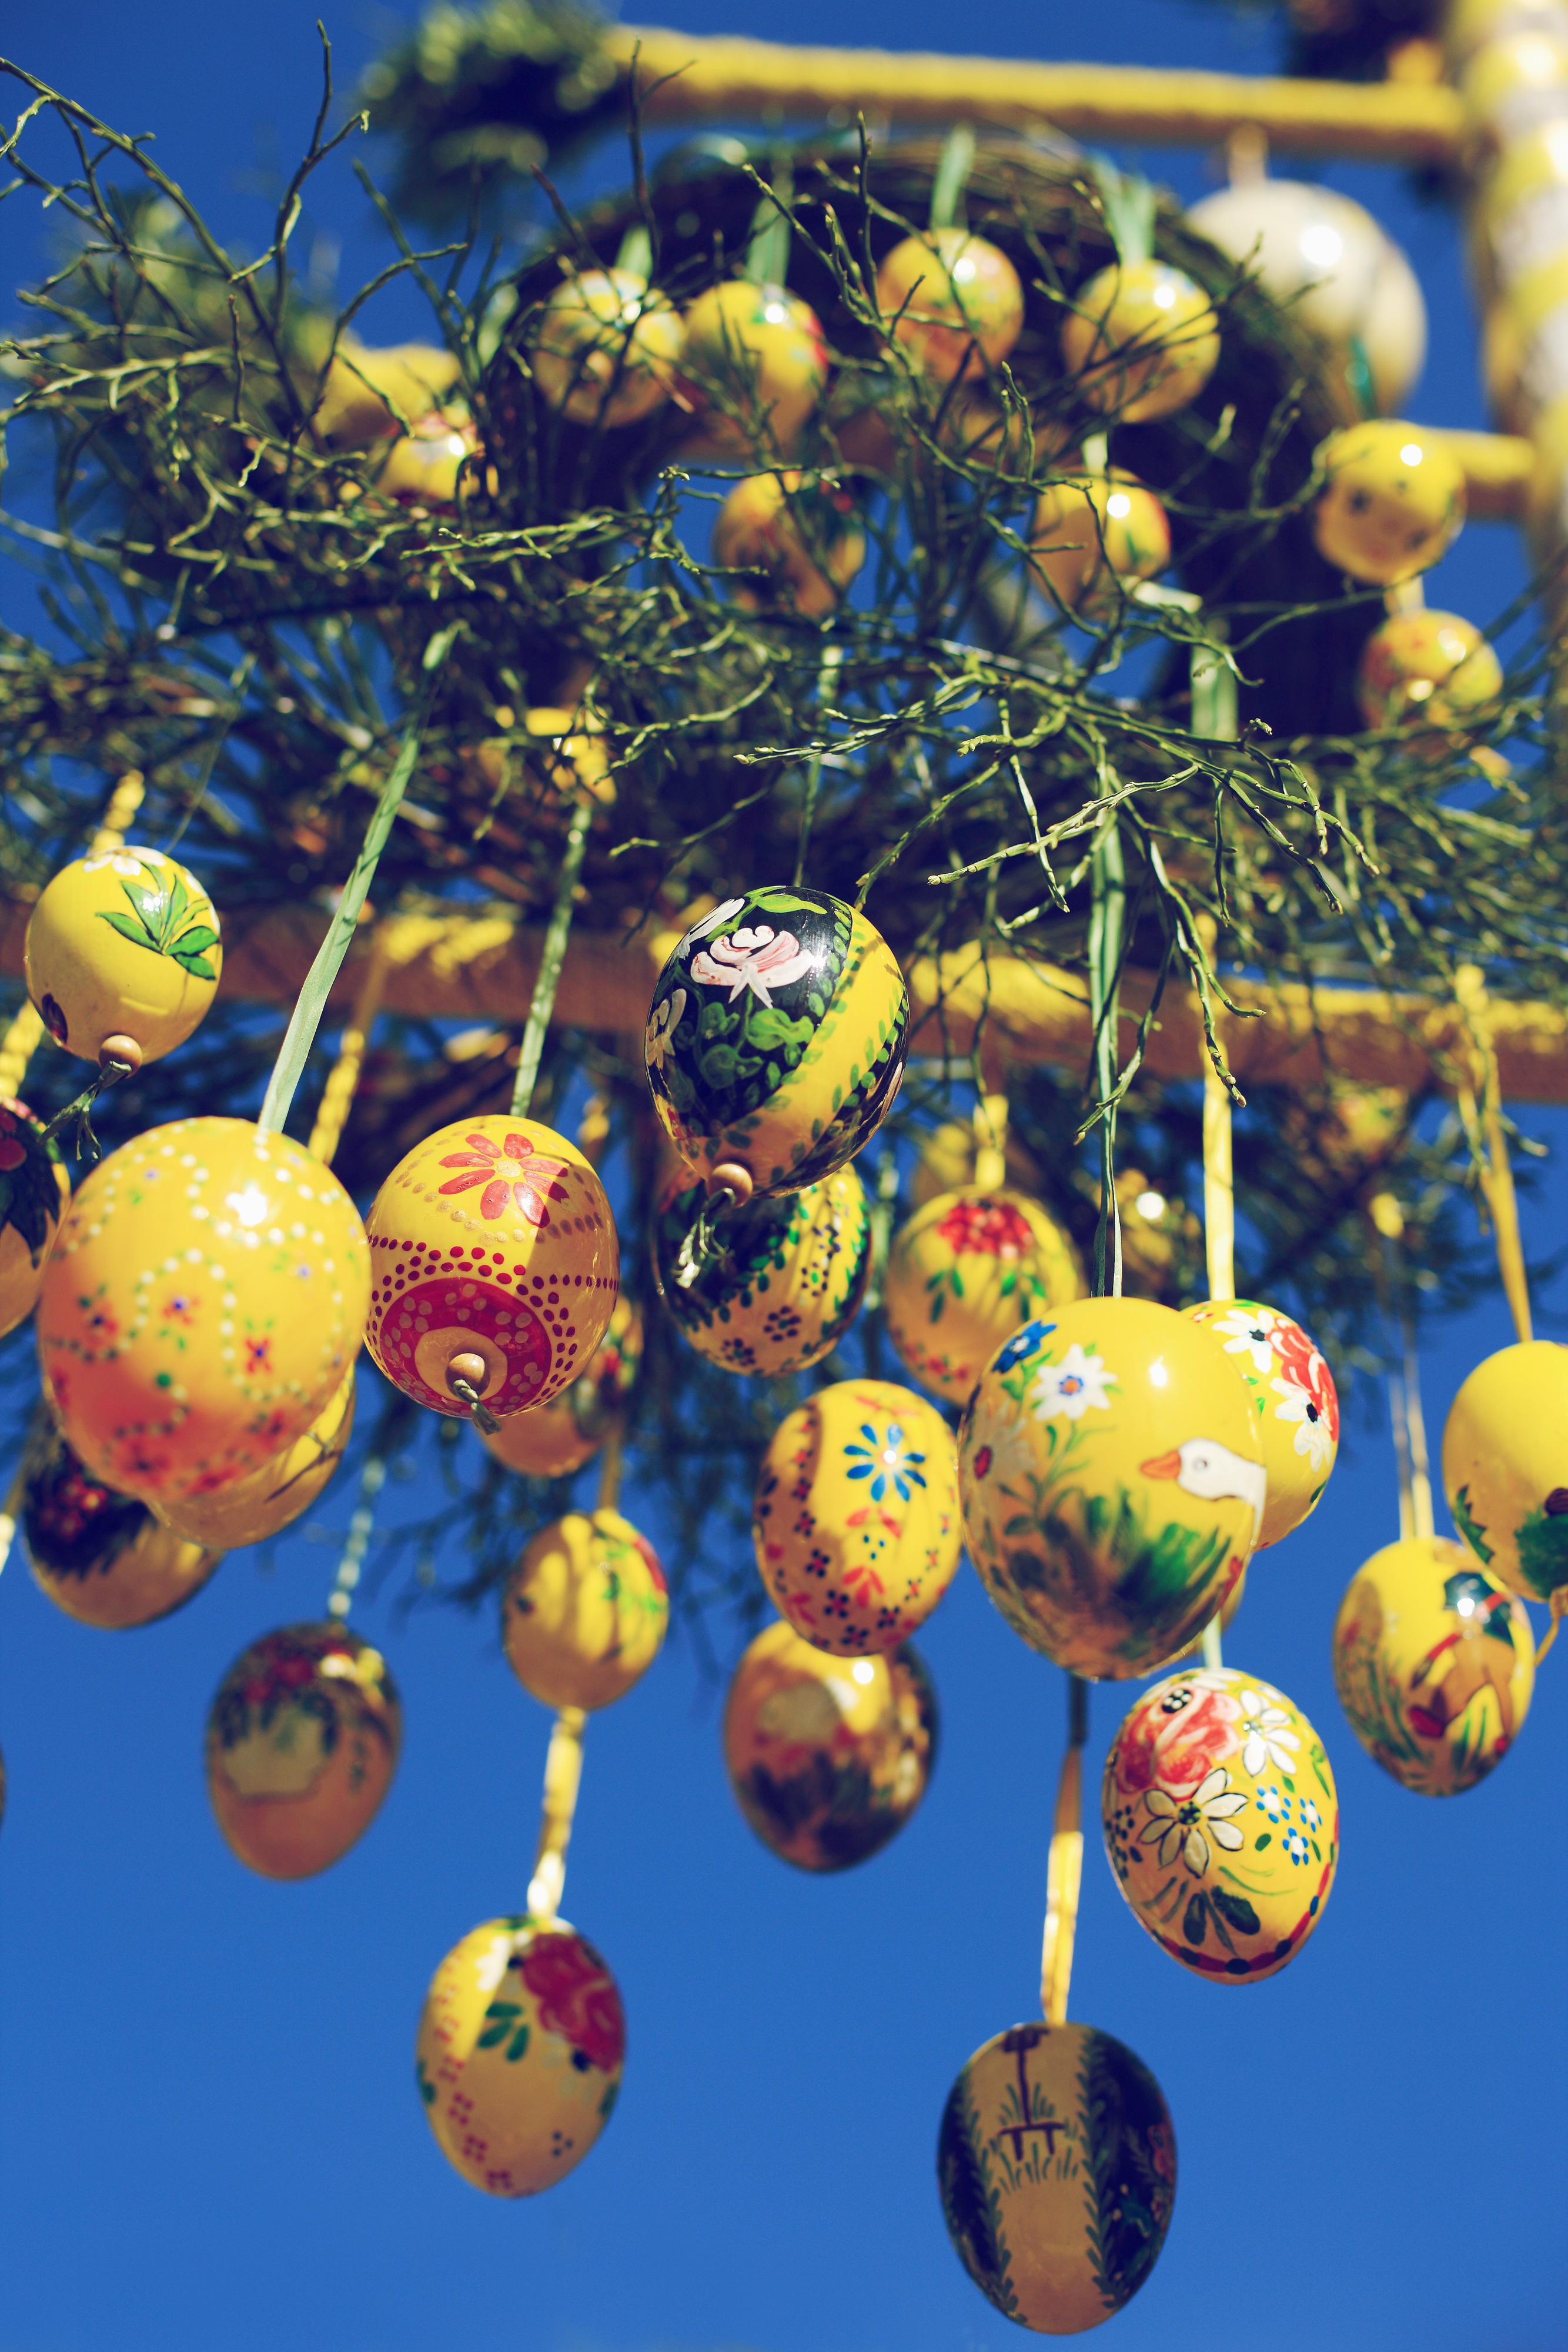
tree, flower, food, spring, produce, colorful, yellow, egg, wreath, easter, depend, easter egg